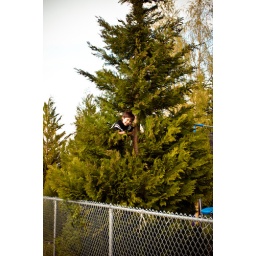
I drive home and there is my son in the tree. Some things just make a father proud.